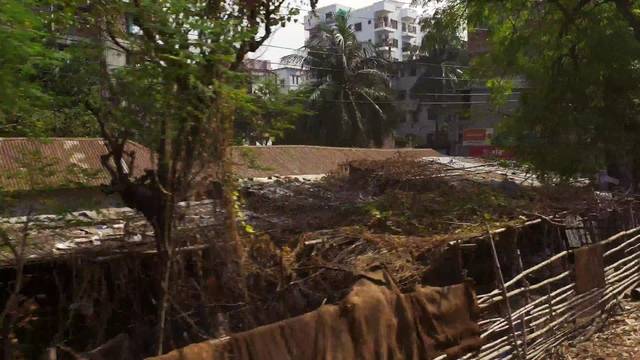
Region: Bangladesh
Coordinates: 23.809, 90.403